Rugova (region)

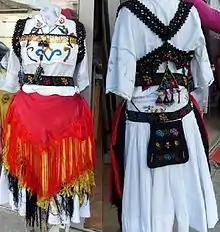
Rugovian Women's clothing

Due to the physical barriers in the area, Rugovians would only marry within their mountain territory. However, they would never marry someone from their own tribe. These traditions have changed in recent times.